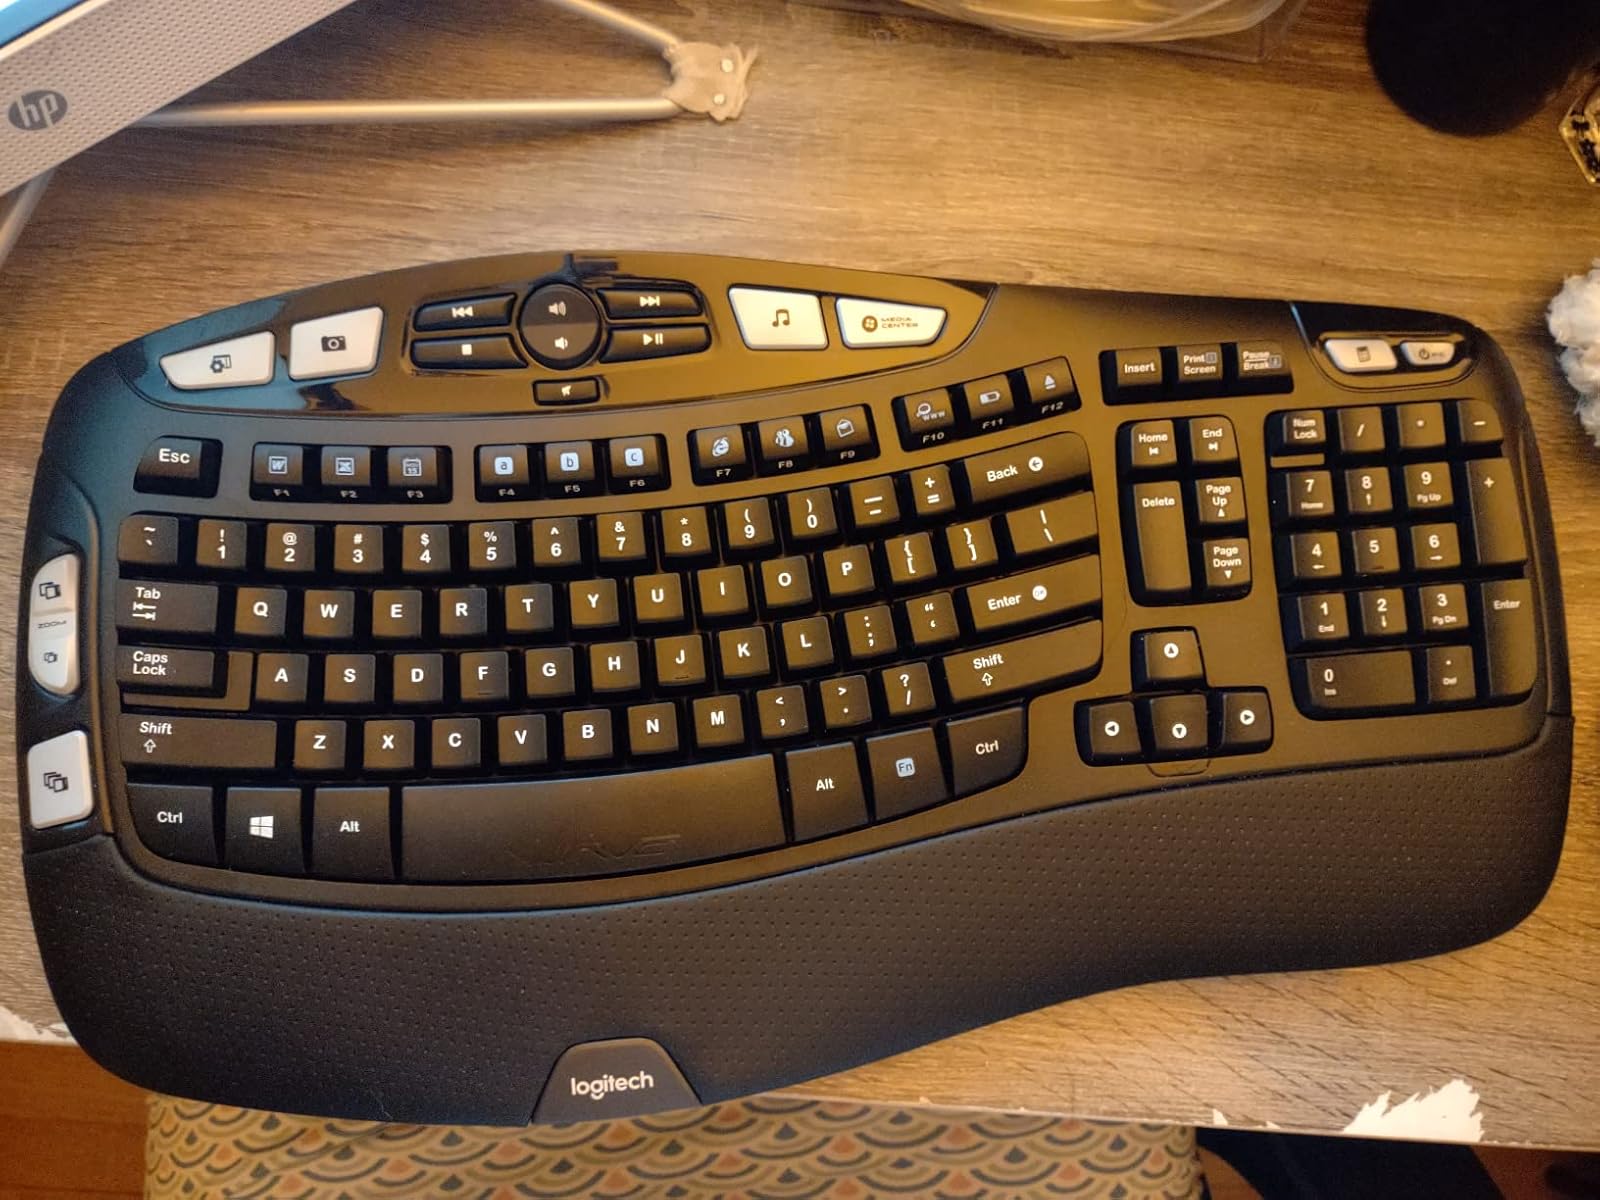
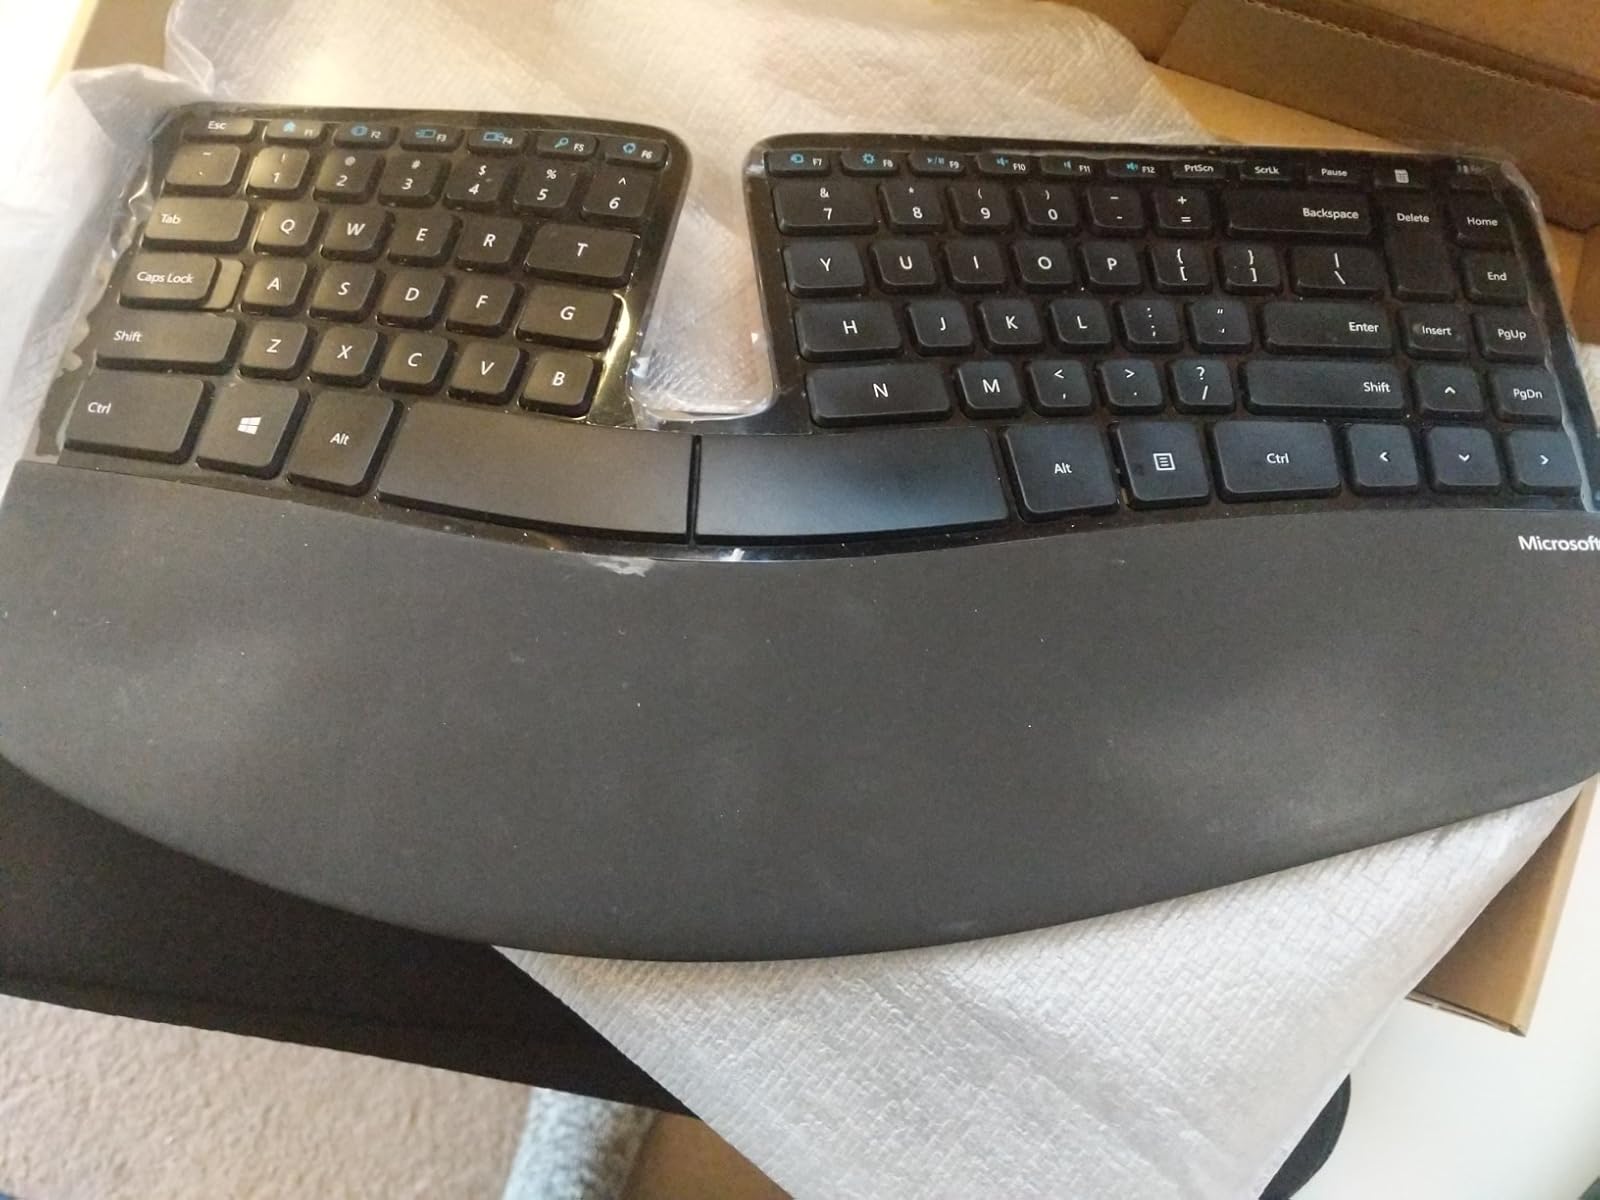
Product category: keyboard
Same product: no